Alice Elizabeth Doherty

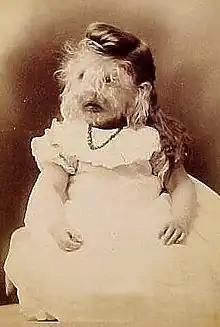
Doherty as a child

Alice Elizabeth Doherty (March14, 1887June13, 1933) was an American woman born with the condition hypertrichosis lanuginosa.